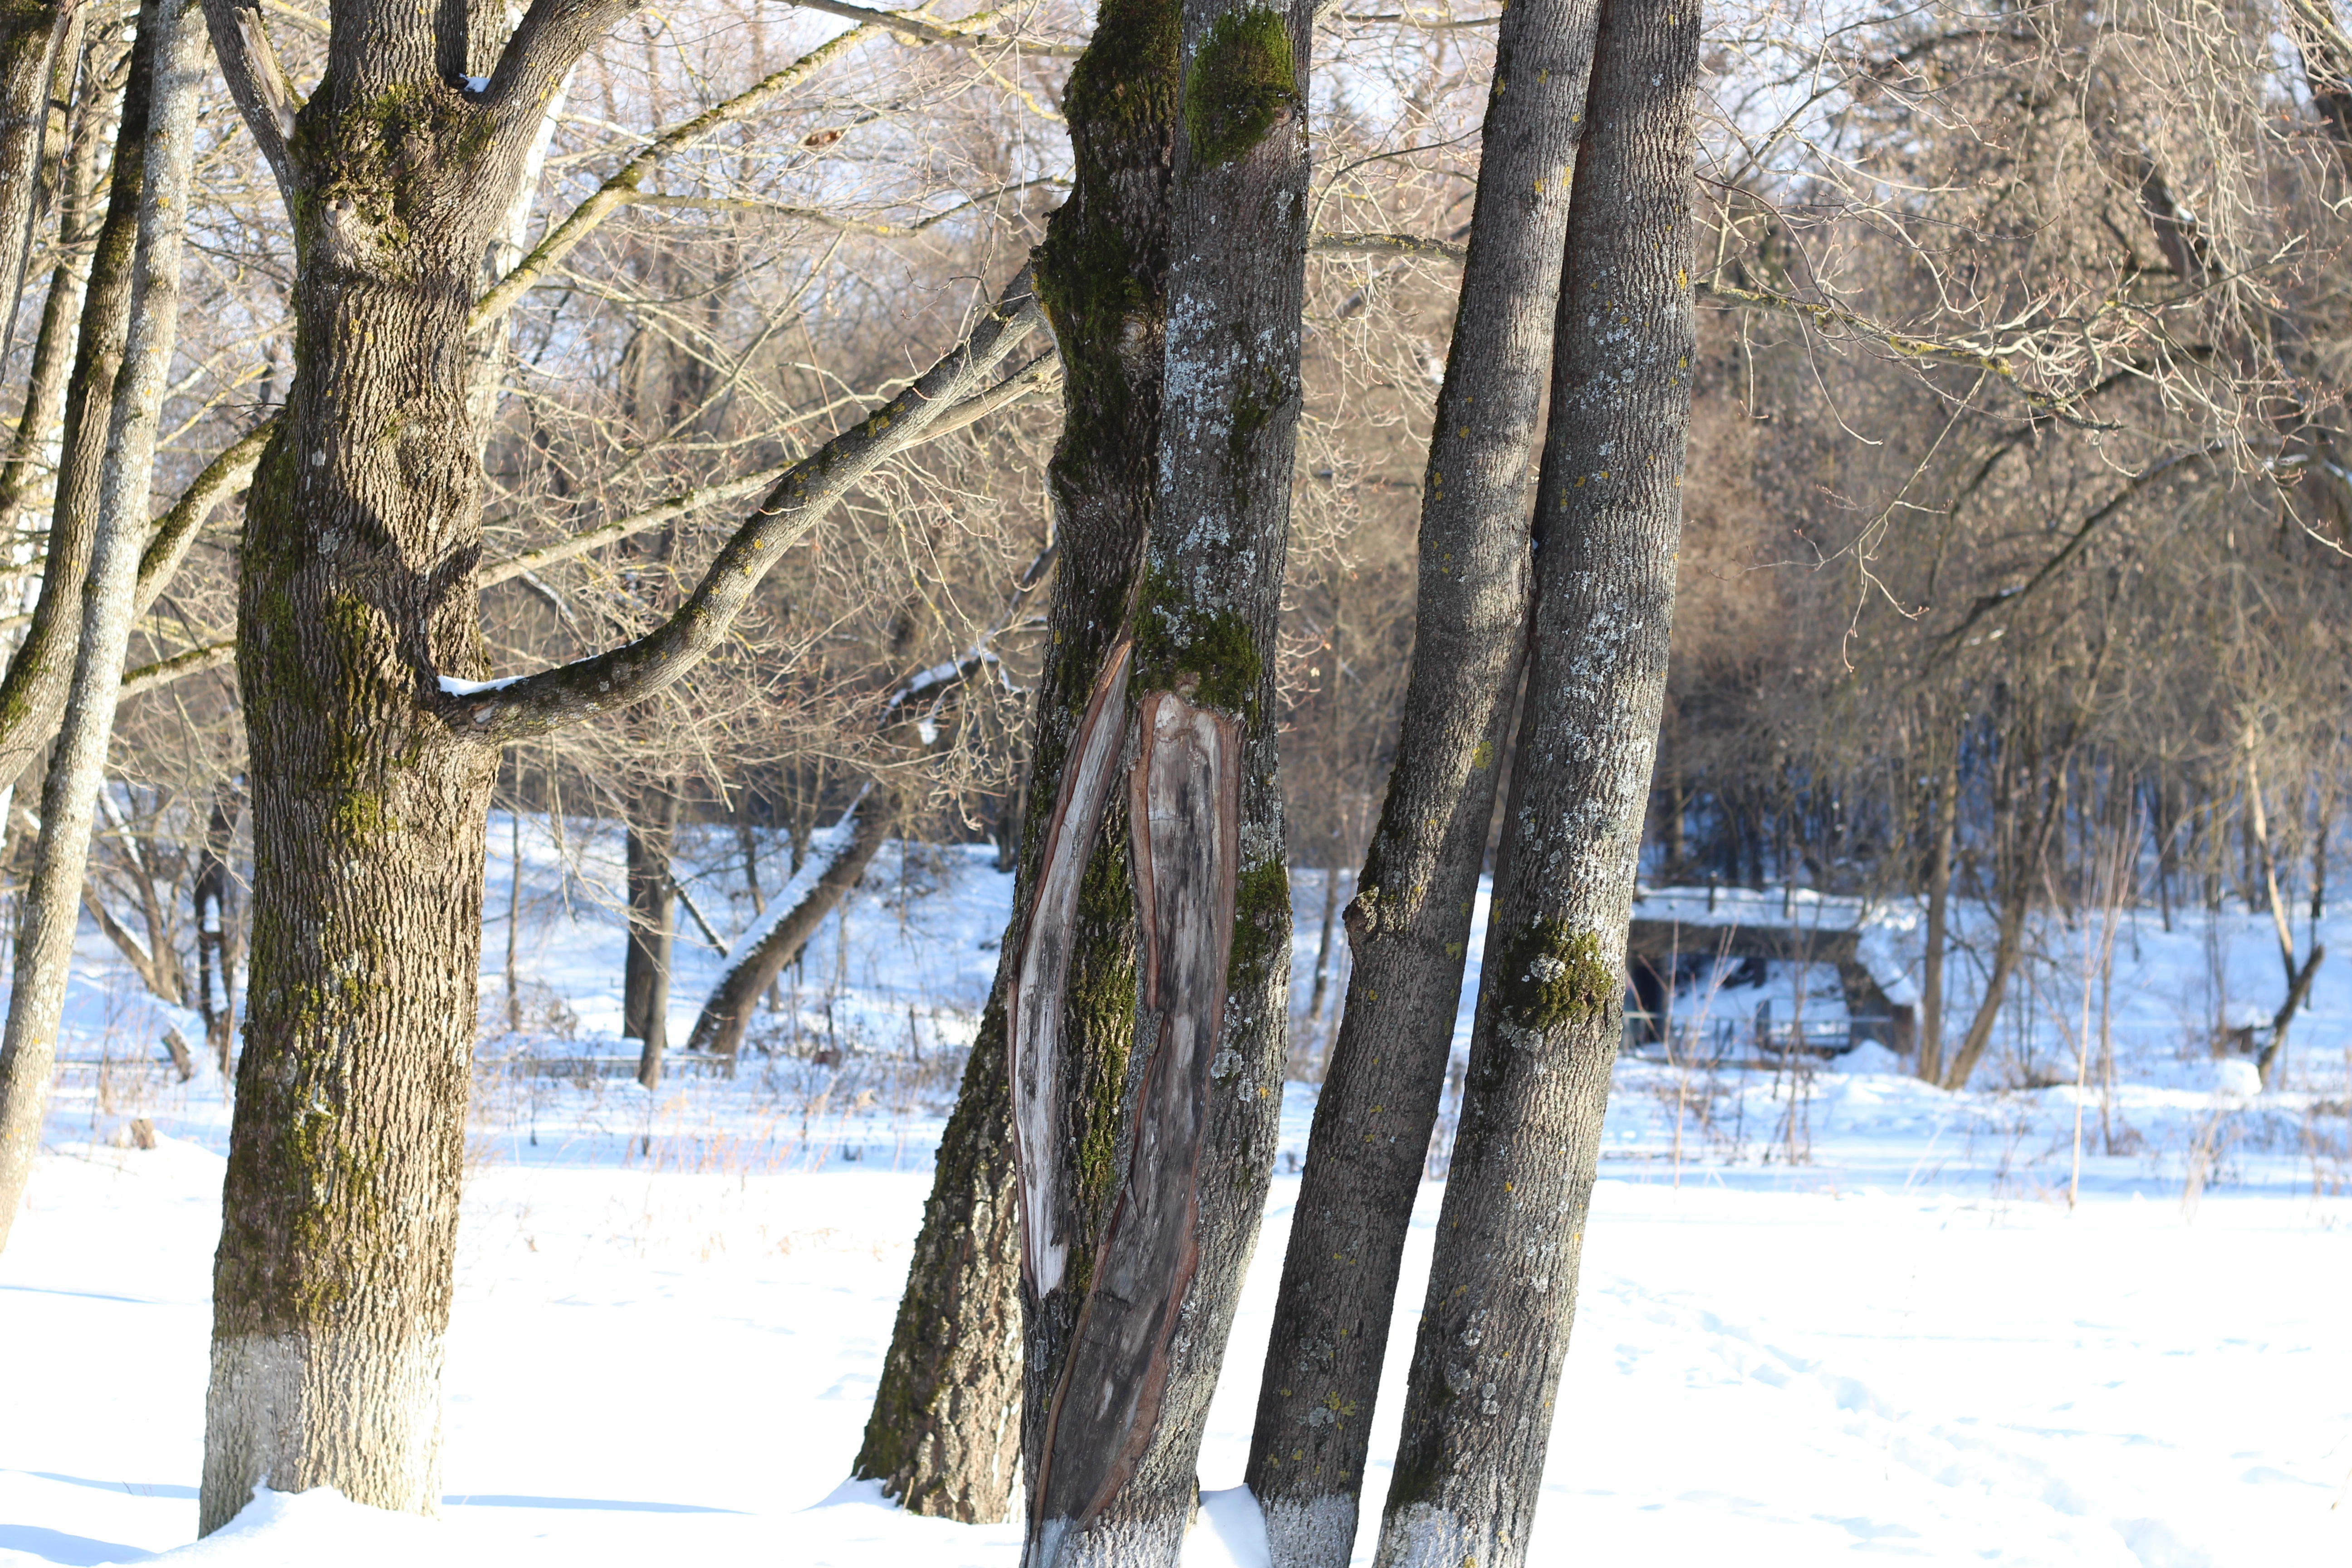
tree, forest, branch, snow, winter, plant, sky, trunk, alley, city, ice, park, weather, blue, season, maple, trees, woodland, habitat, landing, no one, a number of, natural environment, woody plant, the middle stripe